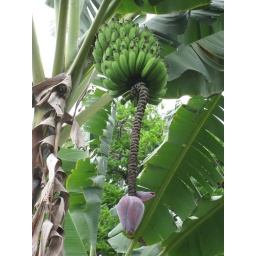
The farm grows tropical fruit in amongst the coffee plants to entice the birds away from the berries.